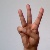
The image shows a hand gesture representing the letter 'W' in Indian Sign Language.